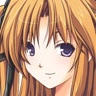
Portrait style: Anime Portrait